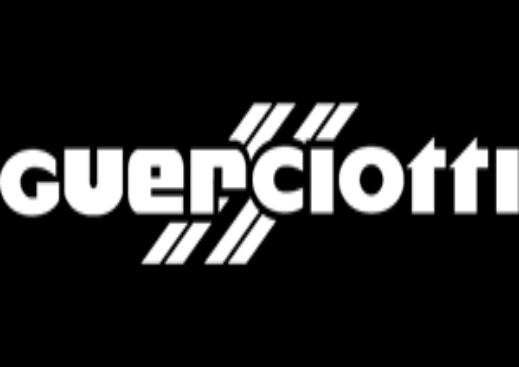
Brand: guerciotti
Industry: Transportation